Debra A. Murphy

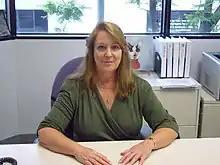
Debra Murphy at desk

Debra A. Murphy is a Professor Emerita at the University of California, Los Angeles in the Department of Psychiatry.